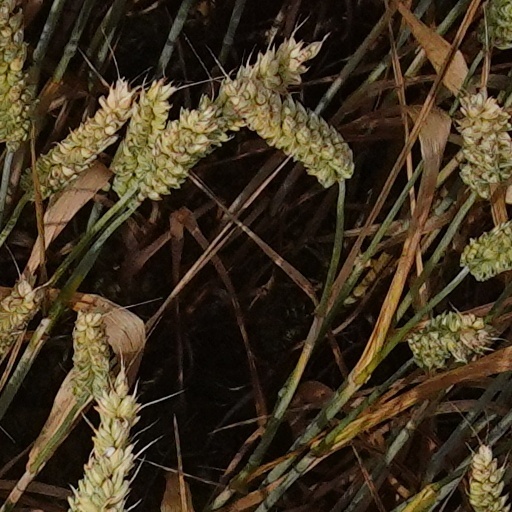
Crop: wheat